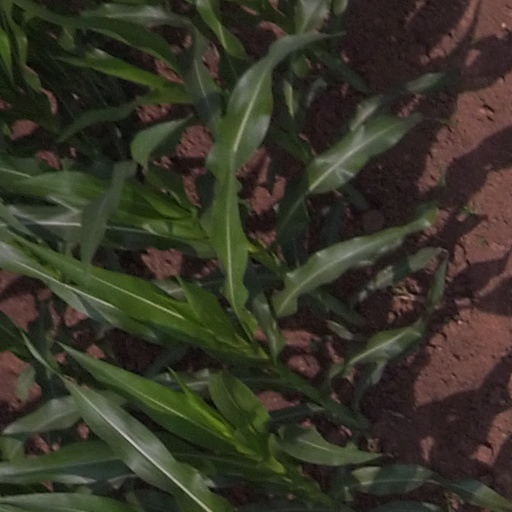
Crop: maize; corn